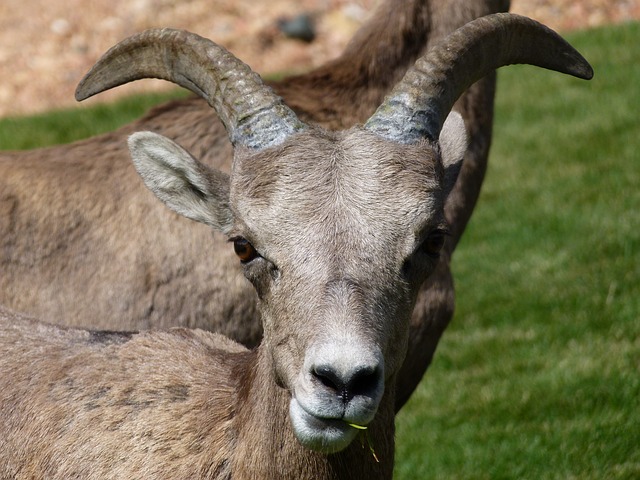
Label: pecora